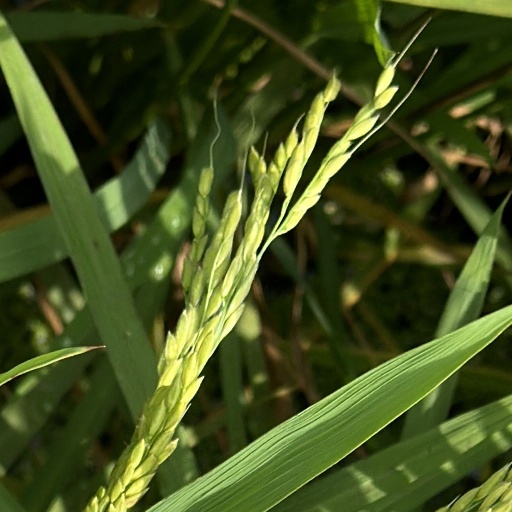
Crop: rice